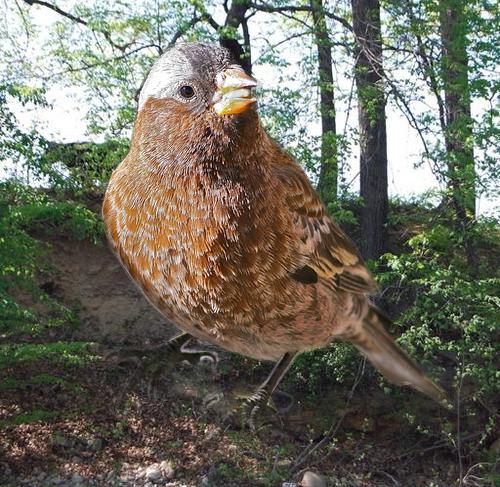
Bird species: Gray_crowned_Rosy_Finch
Bird type: landbird
Background: land